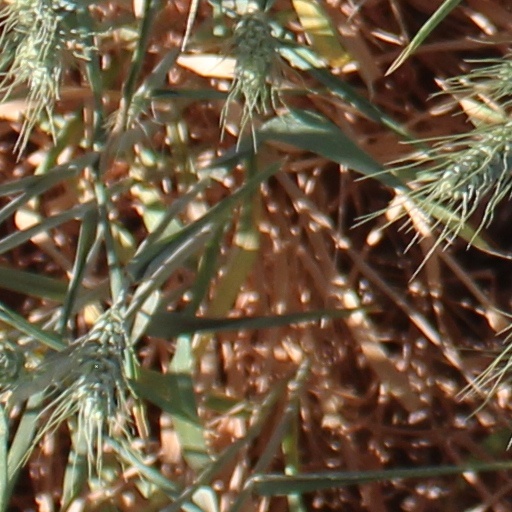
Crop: wheat